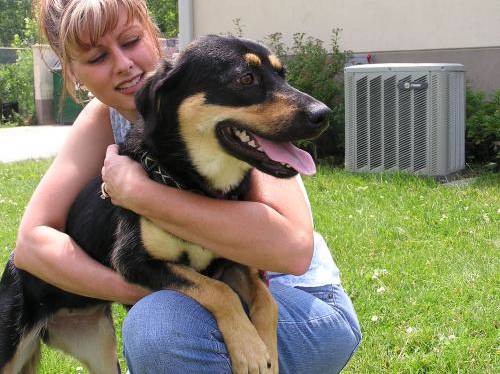
Label: dog